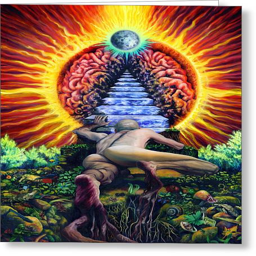
greeting card featuring the painting closer by person